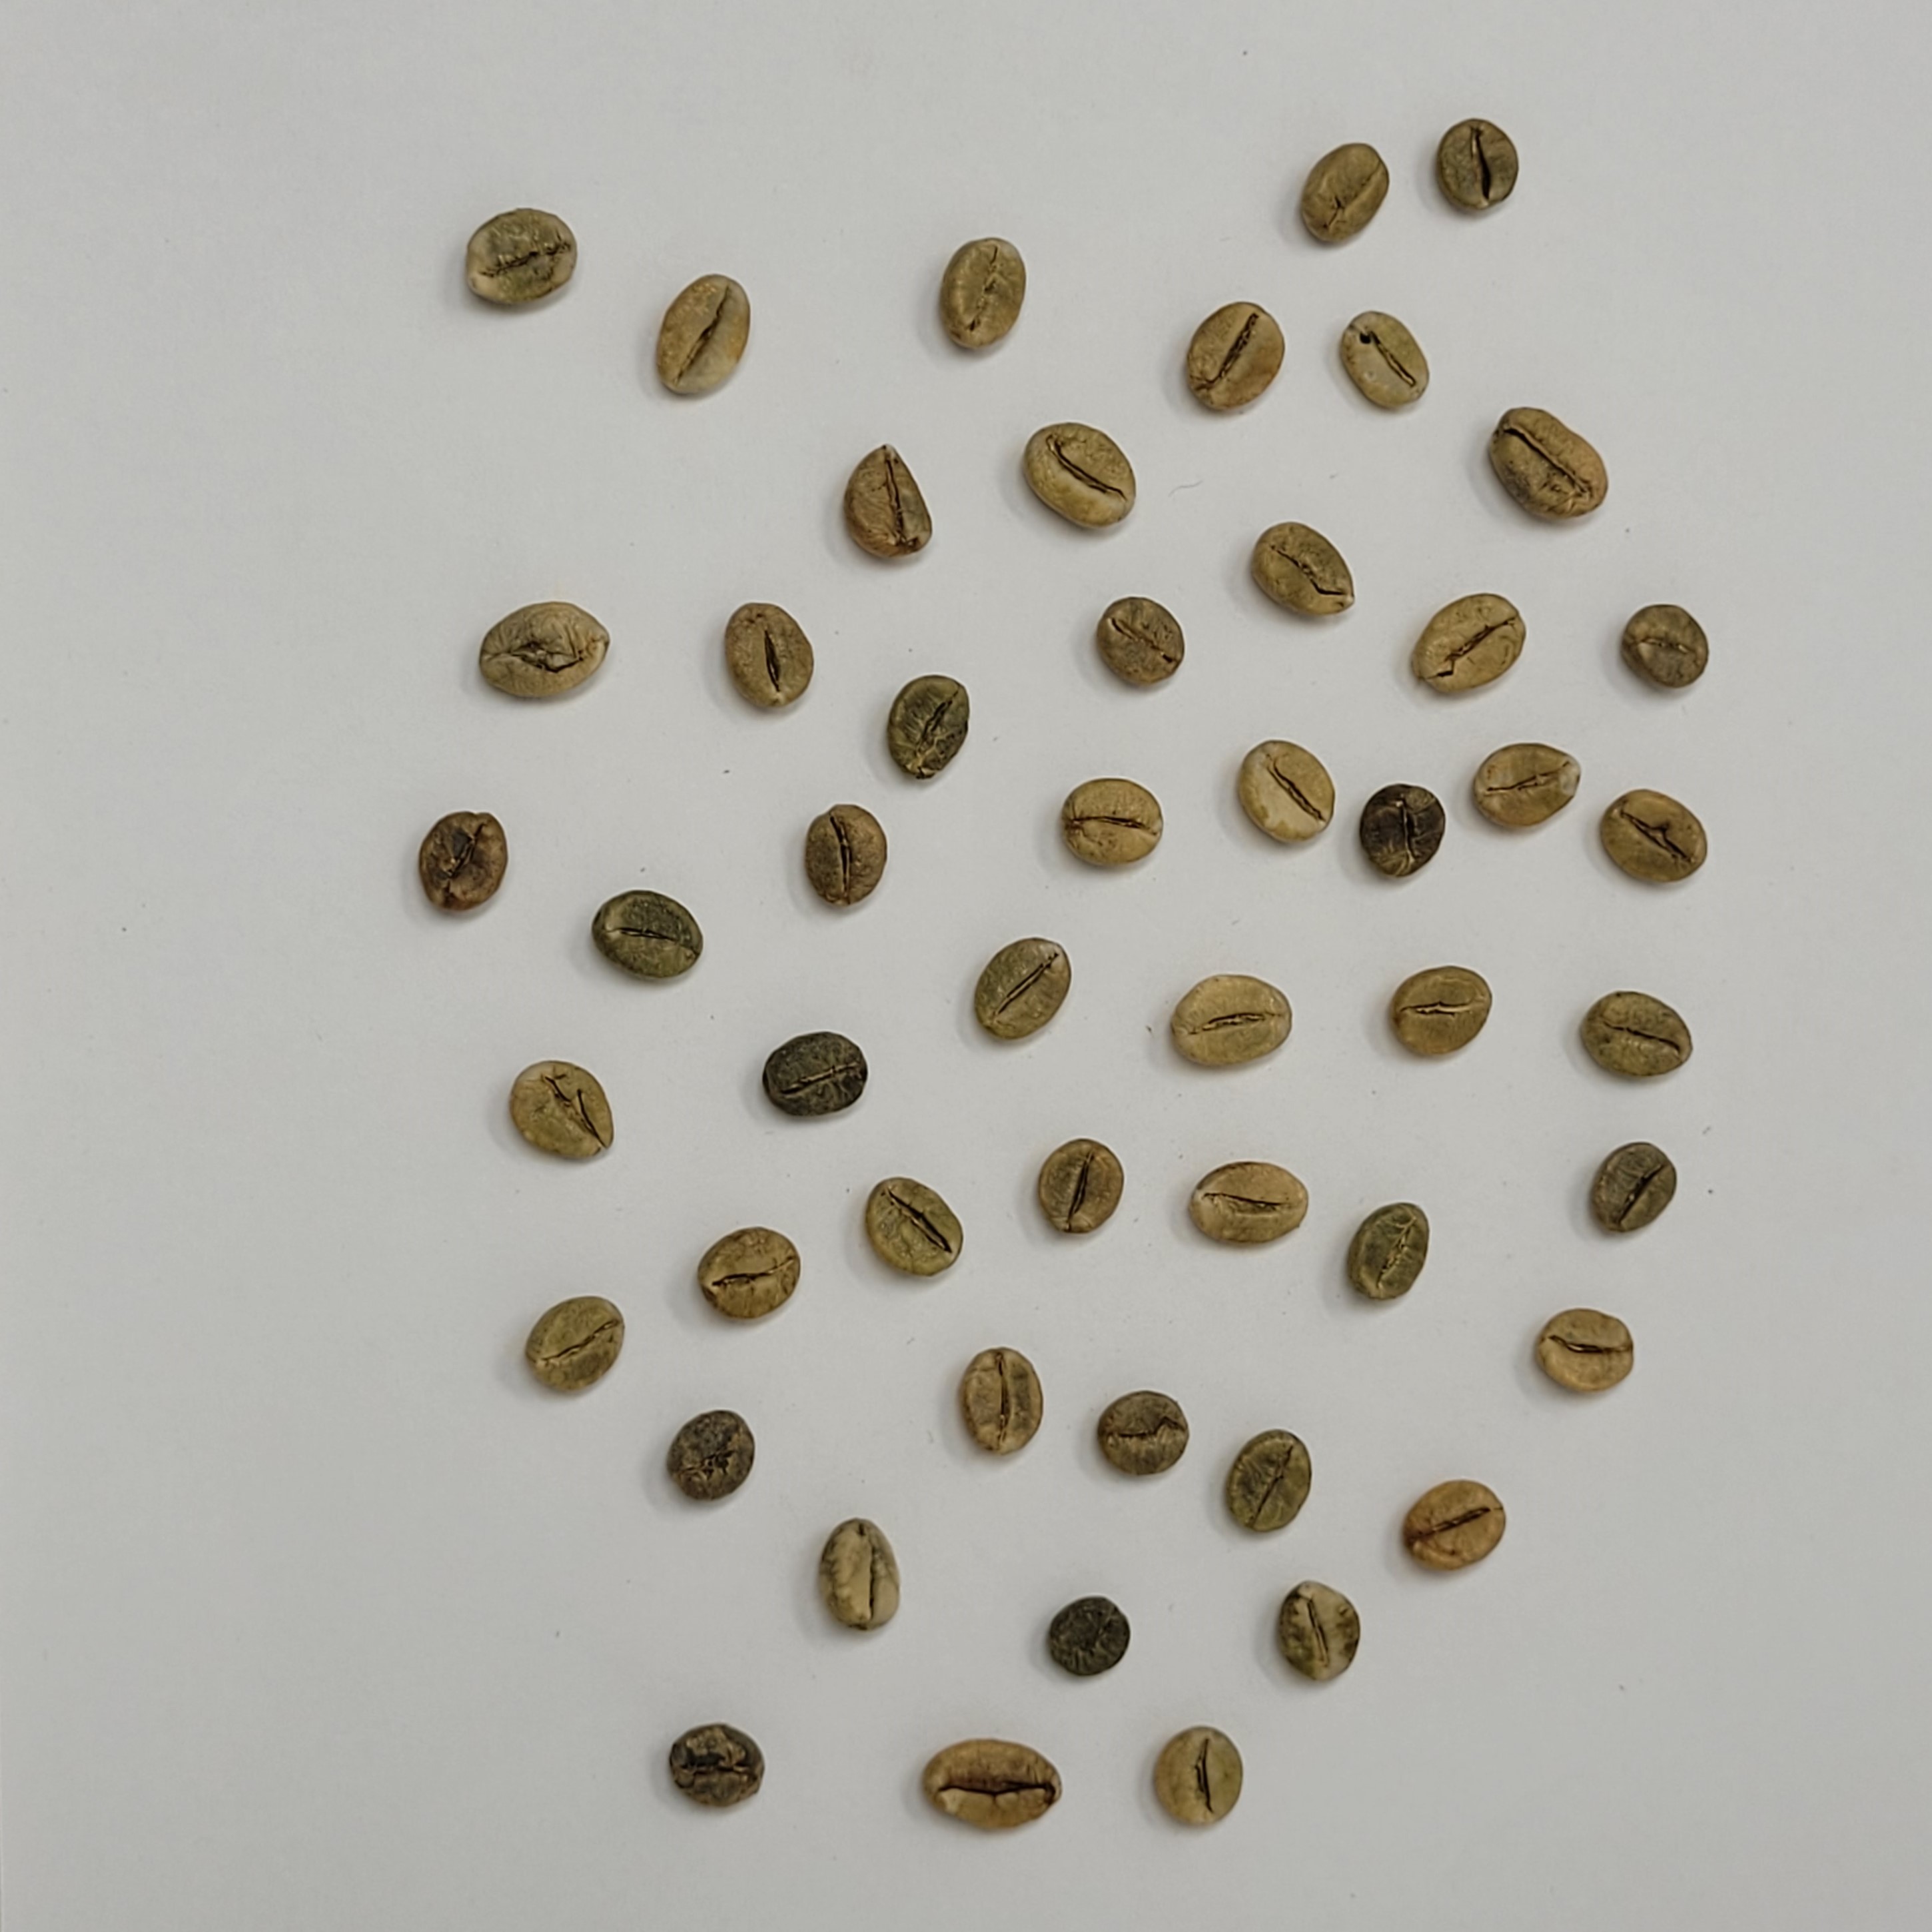
Coffee bean quality grade: A